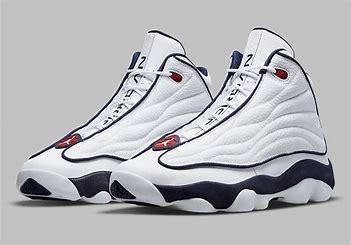
Brand: Jordan
Model: Pro Strong